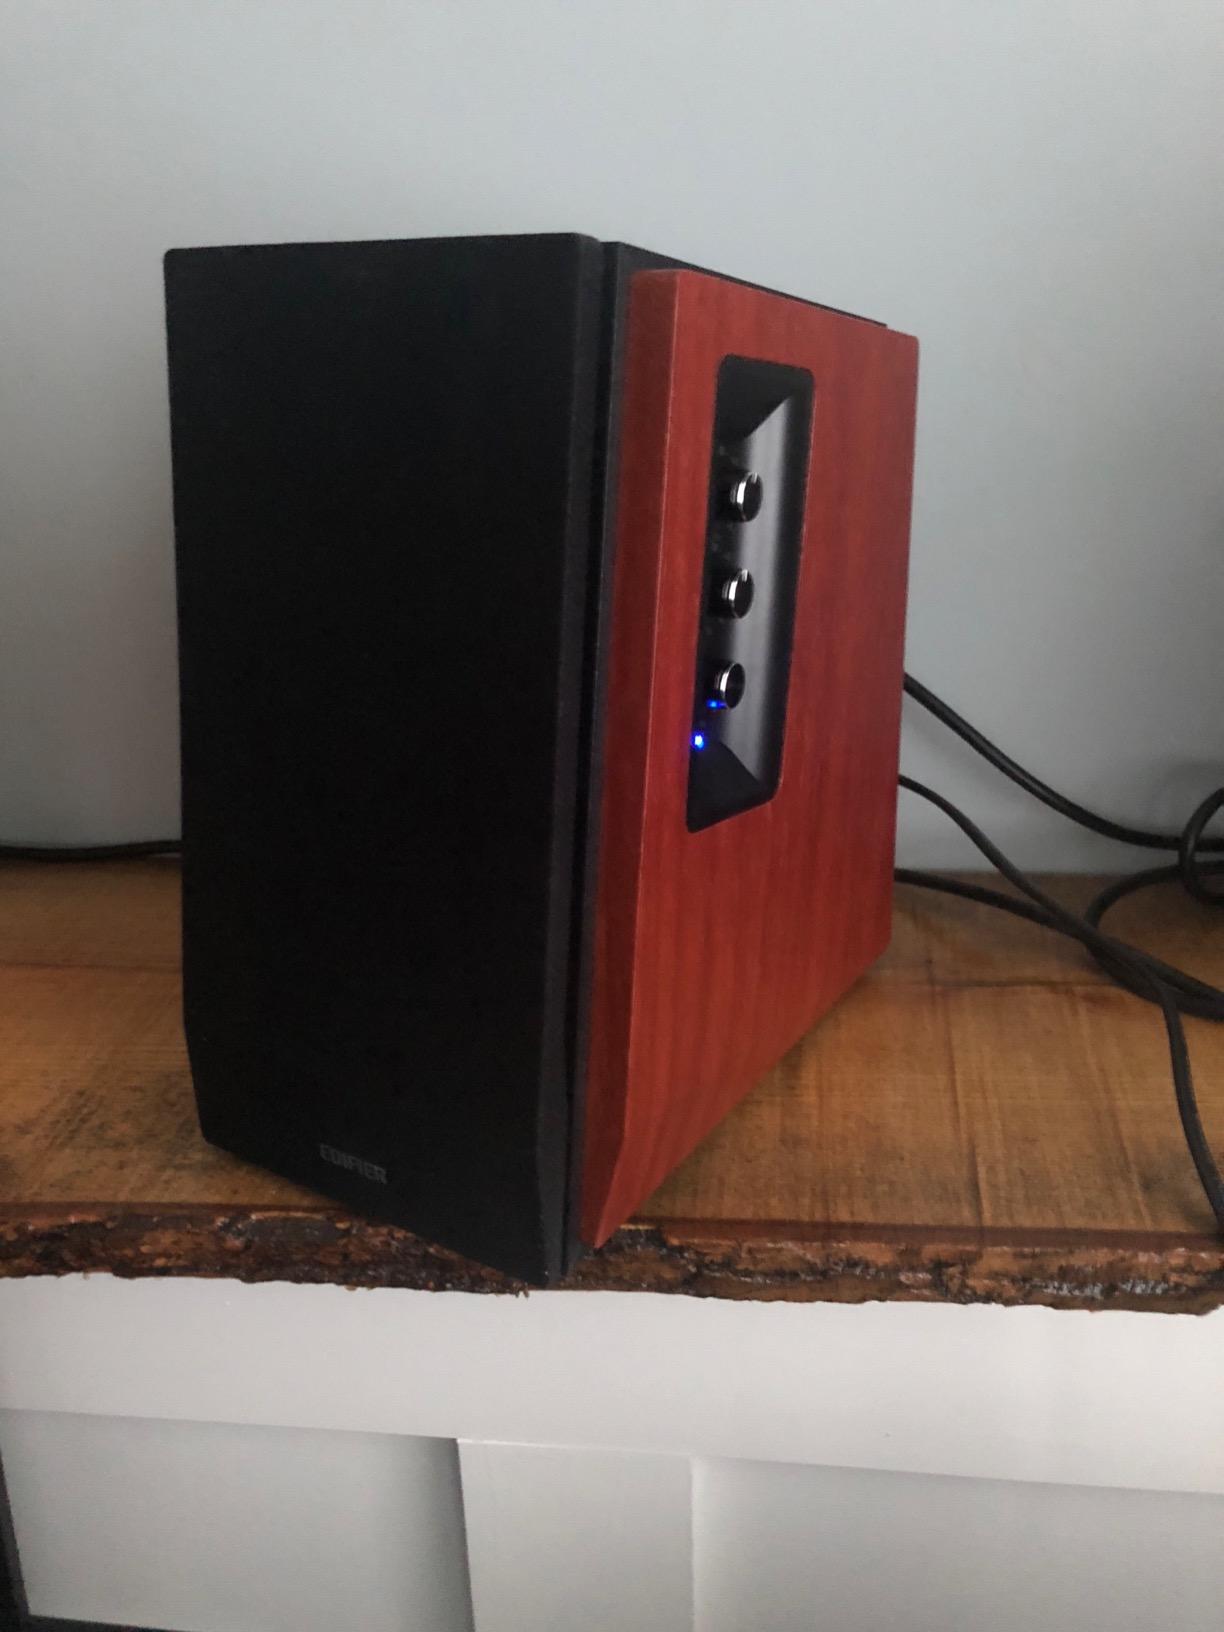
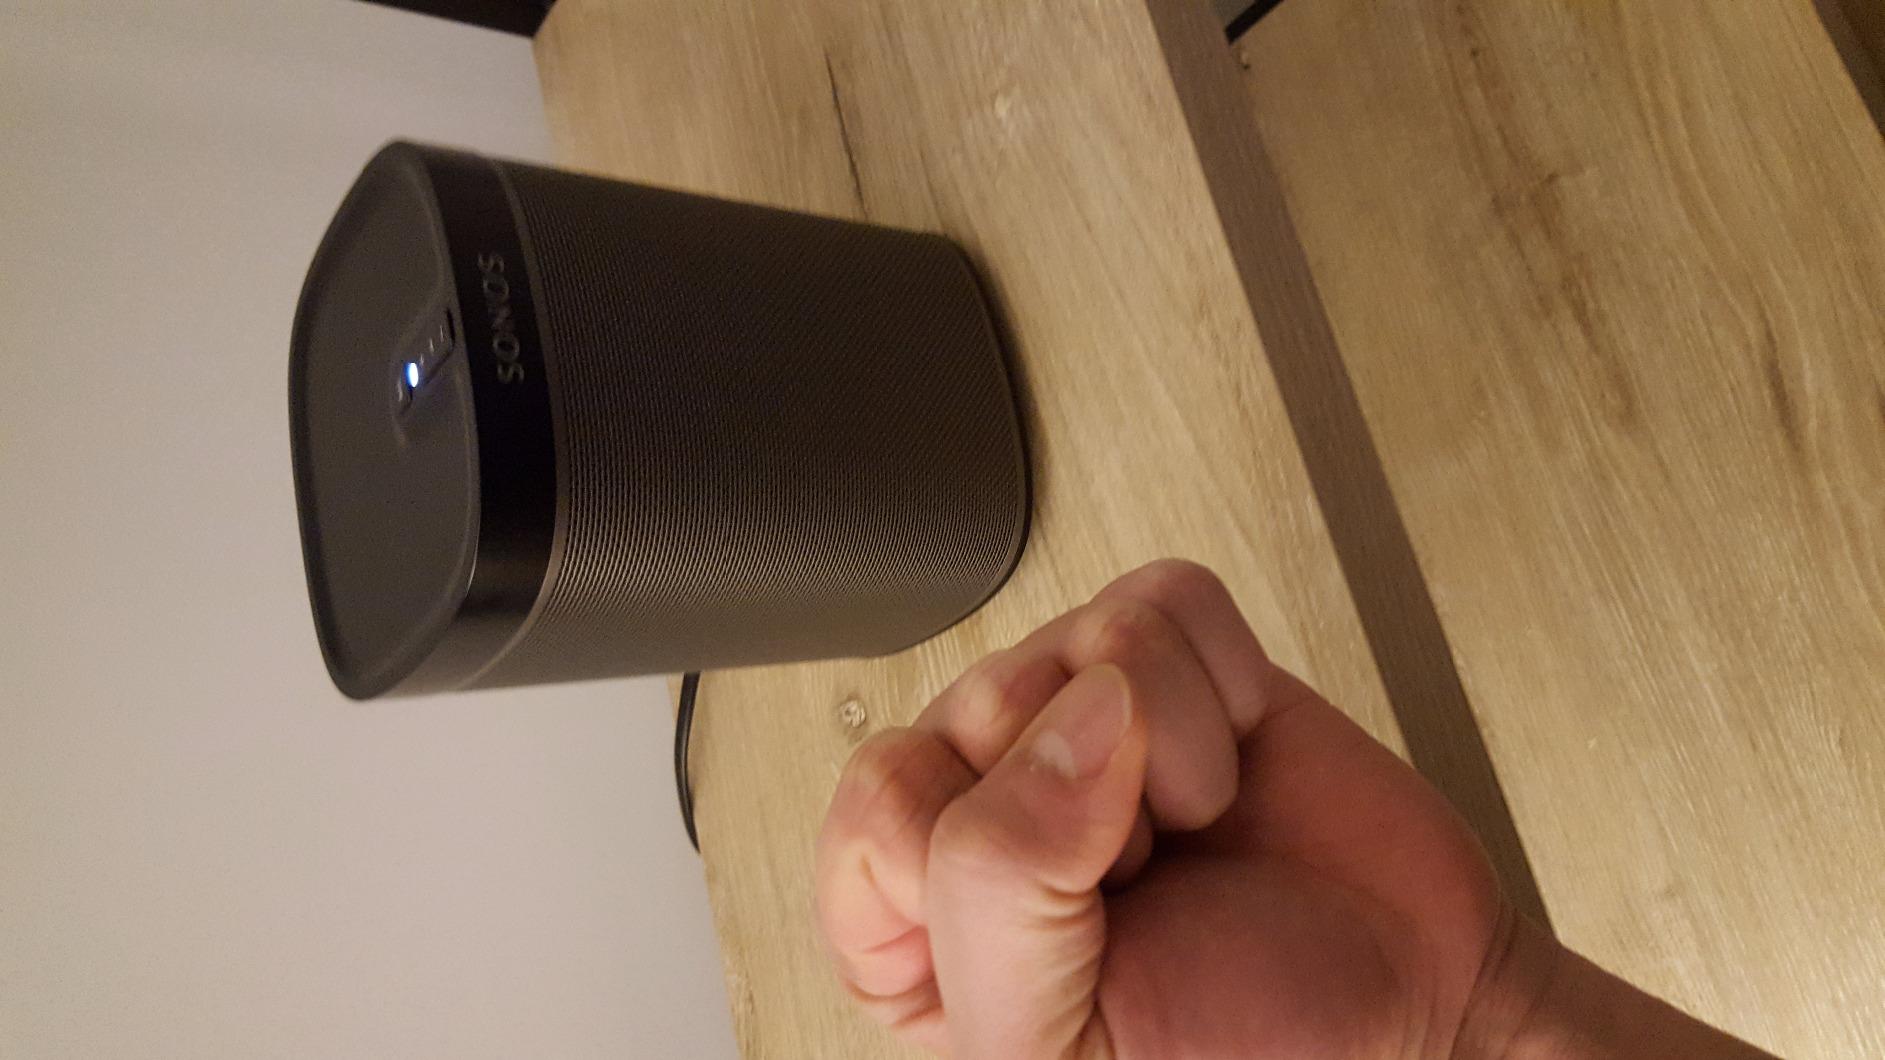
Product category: speaker
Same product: no